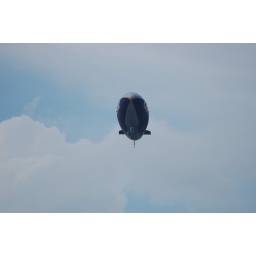
There was a Good Year Blimp and an airplane flying over our resort at the same time.